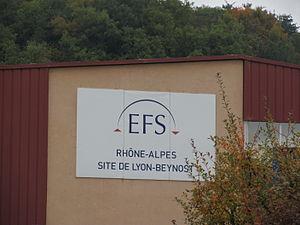
EFS Beynost.
Beynost — prononcé /beno/ — est une commune française, située dans le département de l'Ain en région Auvergne-Rhône-Alpes, à environ 15 km de Lyon. Elle appartient à l'unité urbaine de Lyon ainsi qu'à la région naturelle de la Côtière.